Evidence of absence

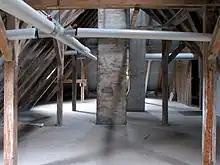
An exhaustive inspection of the attic for vermin can provide evidence of absence, but any sign of mice will always suffice to the contrary.

Evidence of absence and absence of evidence are similar but distinct concepts. This distinction is captured in the aphorism "Absence of evidence is not evidence of absence." This antimetabole is often attributed to Martin Rees or Carl Sagan, but a version appeared as early as 1888 in a writing by William Wright. In Sagan's words, the expression is a critique of the "impatience with ambiguity" exhibited by appeals to ignorance. Despite what the expression may seem to imply, a lack of evidence can be informative. For example, when testing a new drug, if no harmful effects are observed then this suggests that the drug is safe. This is because, if the drug were harmful, evidence of that fact can be expected to turn up during testing. The expectation of evidence makes its absence significant.